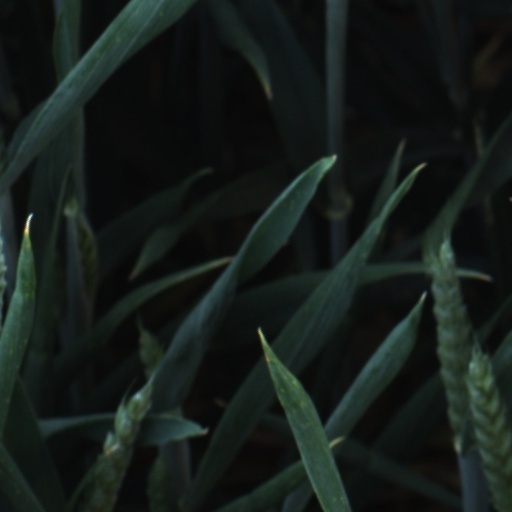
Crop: wheat